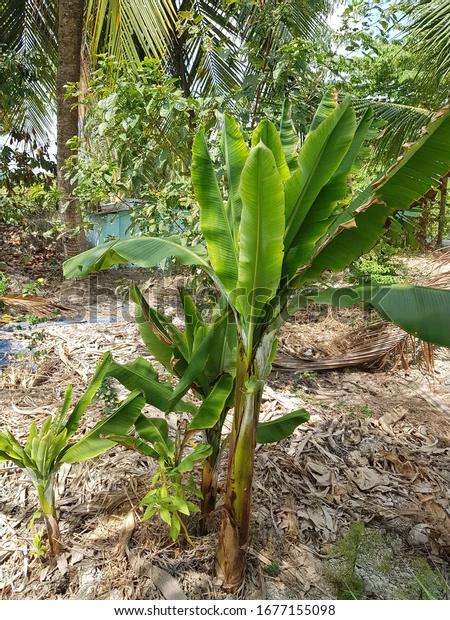
Plant: Banana
Disease: banana bunchy top